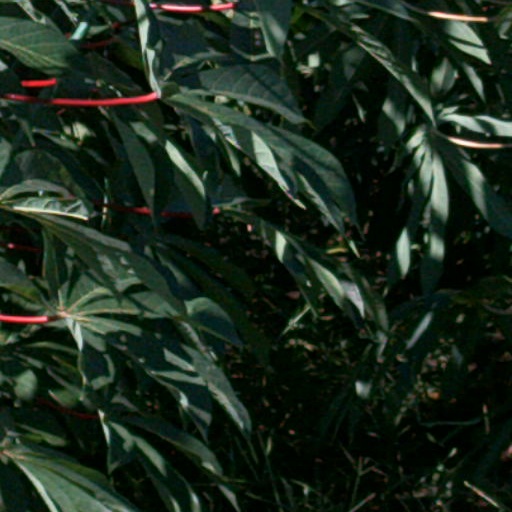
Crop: cassava